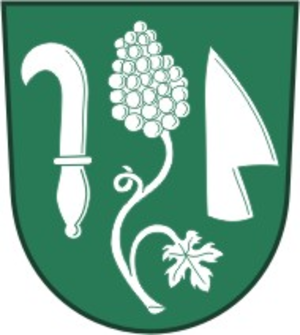
Zlechov est une commune du district d'Uherské Hradiště, dans la région de Zlín, en République tchèque. Sa population s'élevait à 1 674 habitants en 2018.